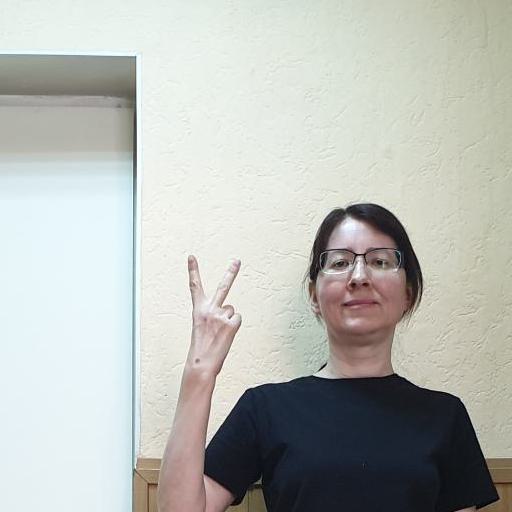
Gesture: peace_inverted